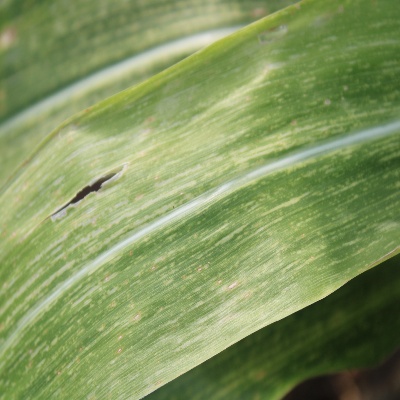
Crop: Maize
Condition: leaf spot